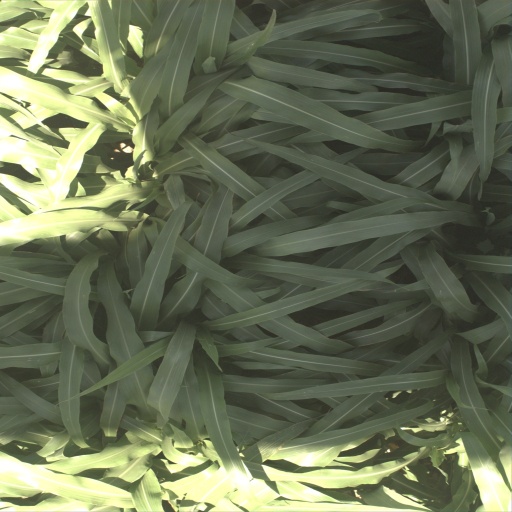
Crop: sorghum